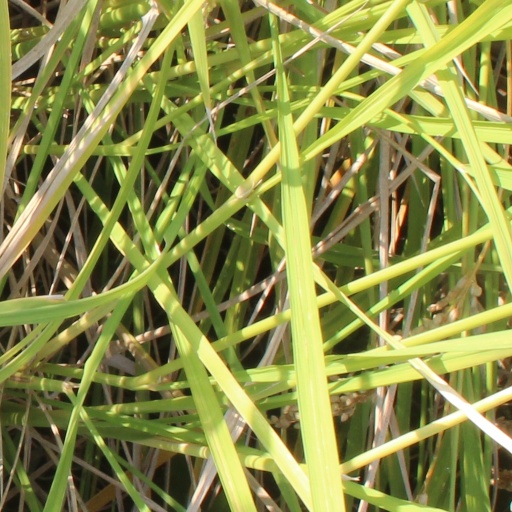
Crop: rice